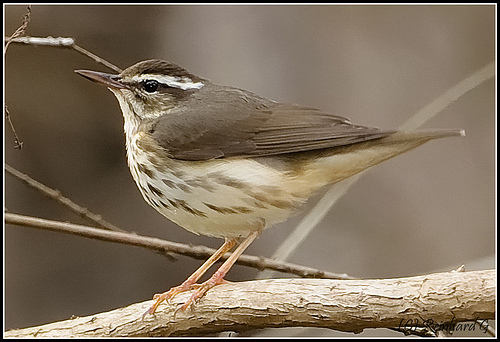
a small bird with a tan belly that has darker brown specks and dark brown wings.
this bird is white with brown on its wings and has a long, pointy beak.
a small bird with a white belly, brown back and wings, and striped browned and white face.
small white and brown bird with long tarsus and medium brown beak
this bird is white and brown in color with a sharp brown beak, and white eye rings.
this bird has wings that are grey and has a white belly
this bird has wings that are brown and has a white chest
this bird has wings that are brown and has a white bellya small bird with sharp beak, white nape, thin thighs, beak is pointed and brown in color and belly is spotted with brown colored feathers.
this bird is brown with white and has a long, pointy beak.
Species: Louisiana Waterthrush